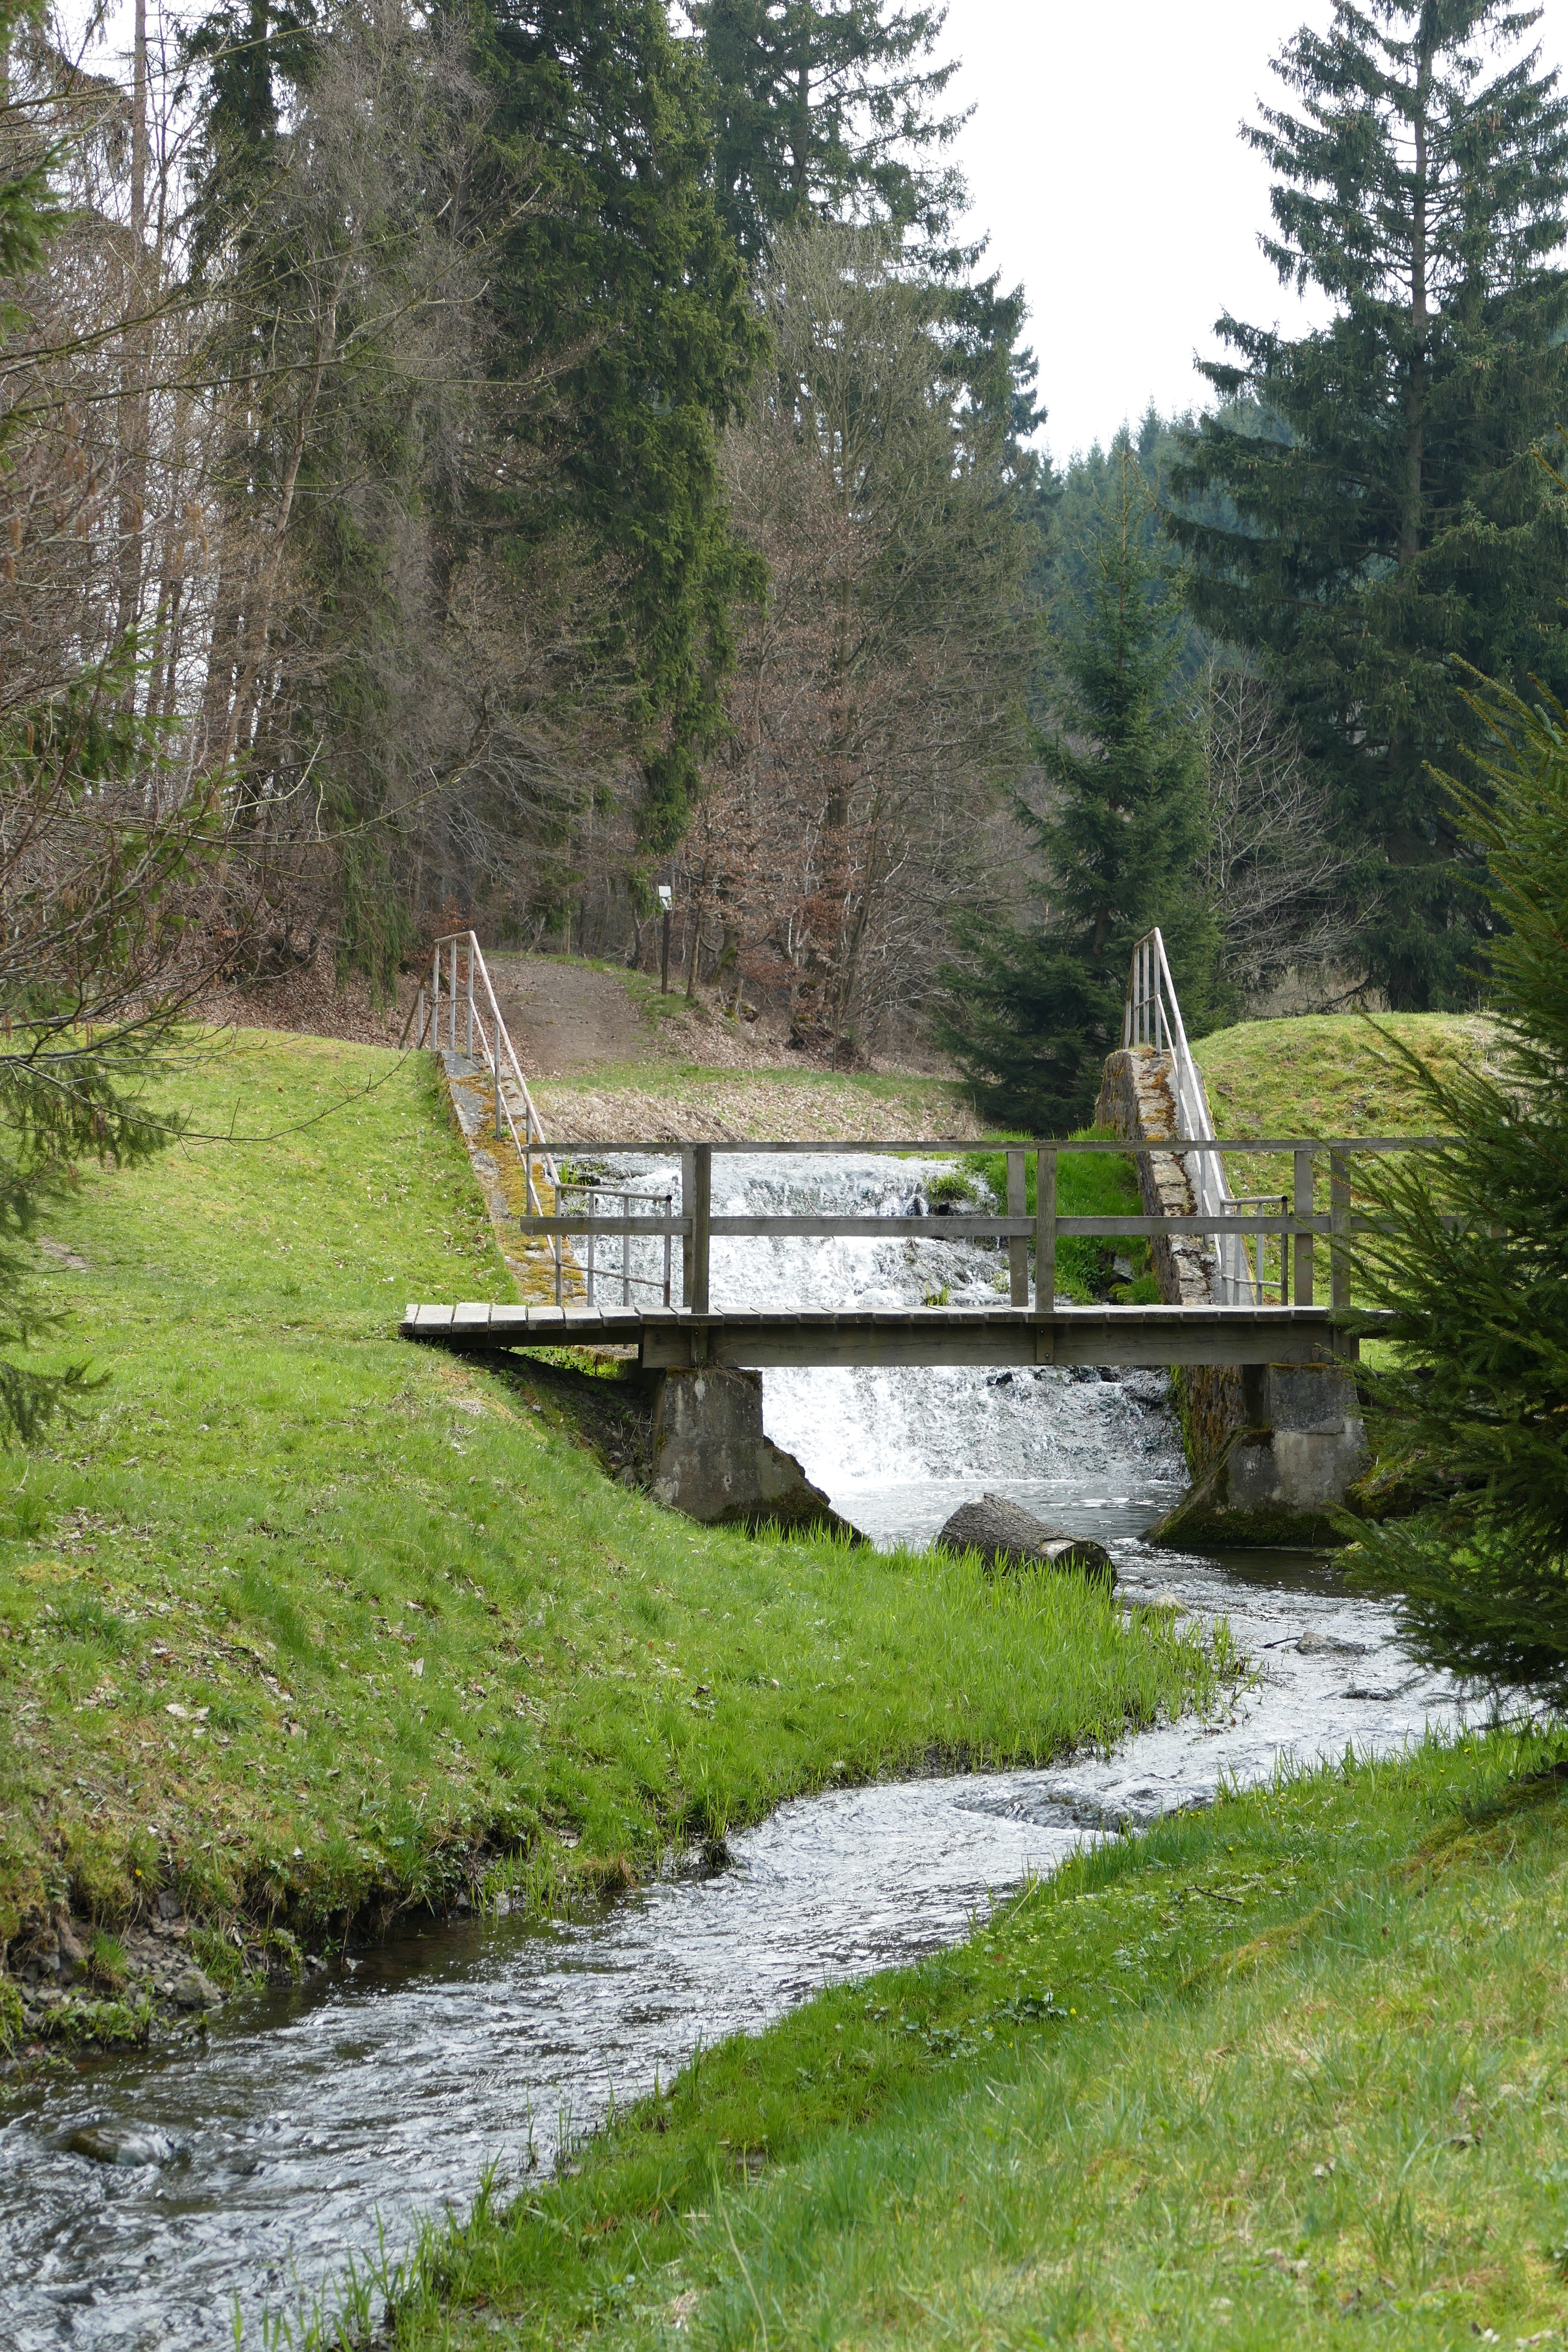
tree, water, nature, forest, creek, bridge, river, canal, pond, stream, reservoir, waterway, bach, resin, watercourse, nature reserve, g ntersberge, katzsolteich